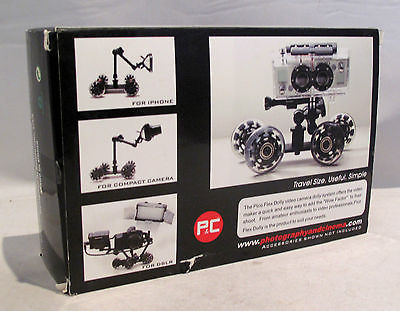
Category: table